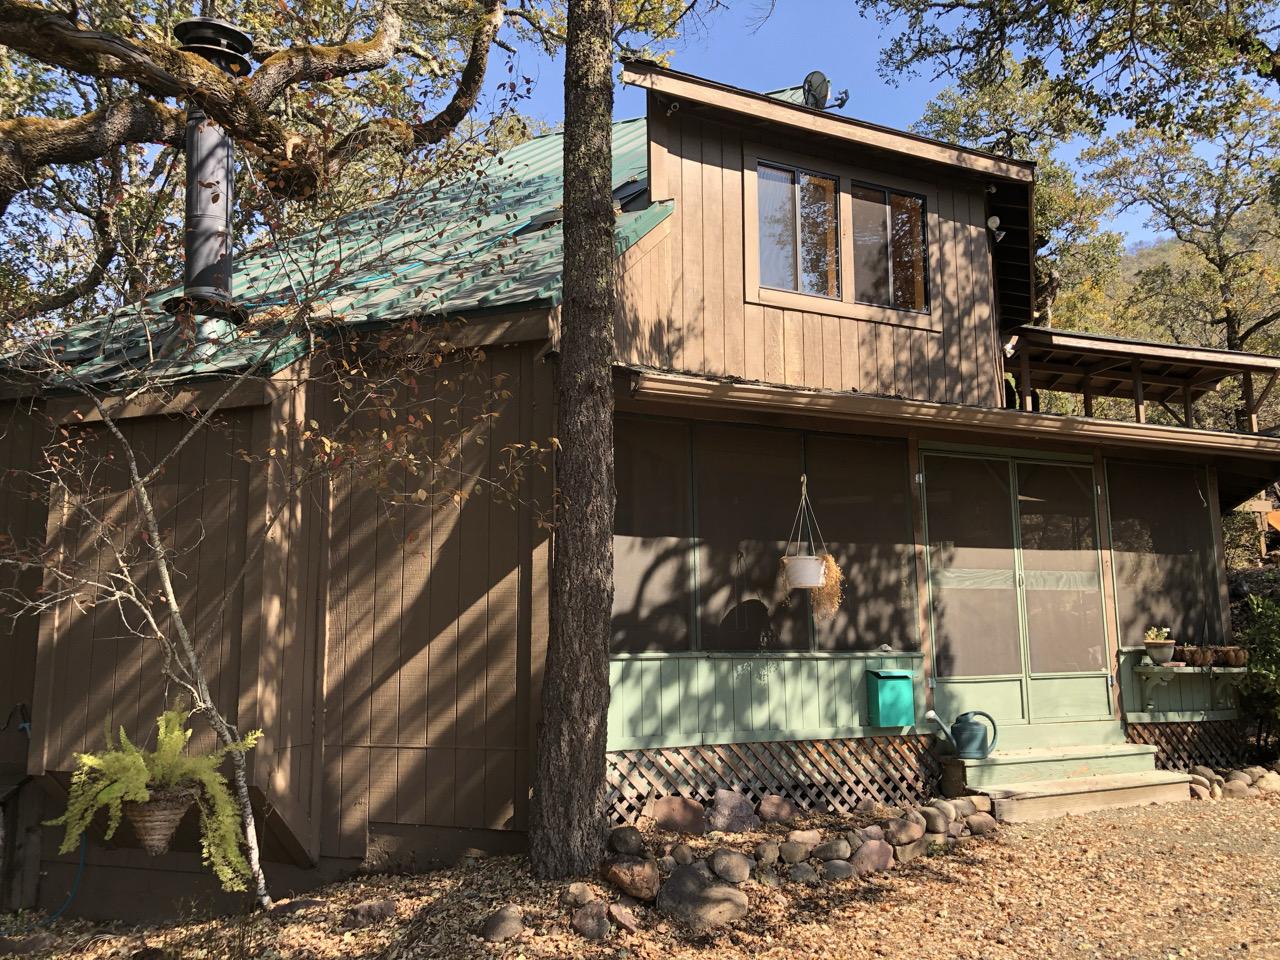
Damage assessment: no_damage